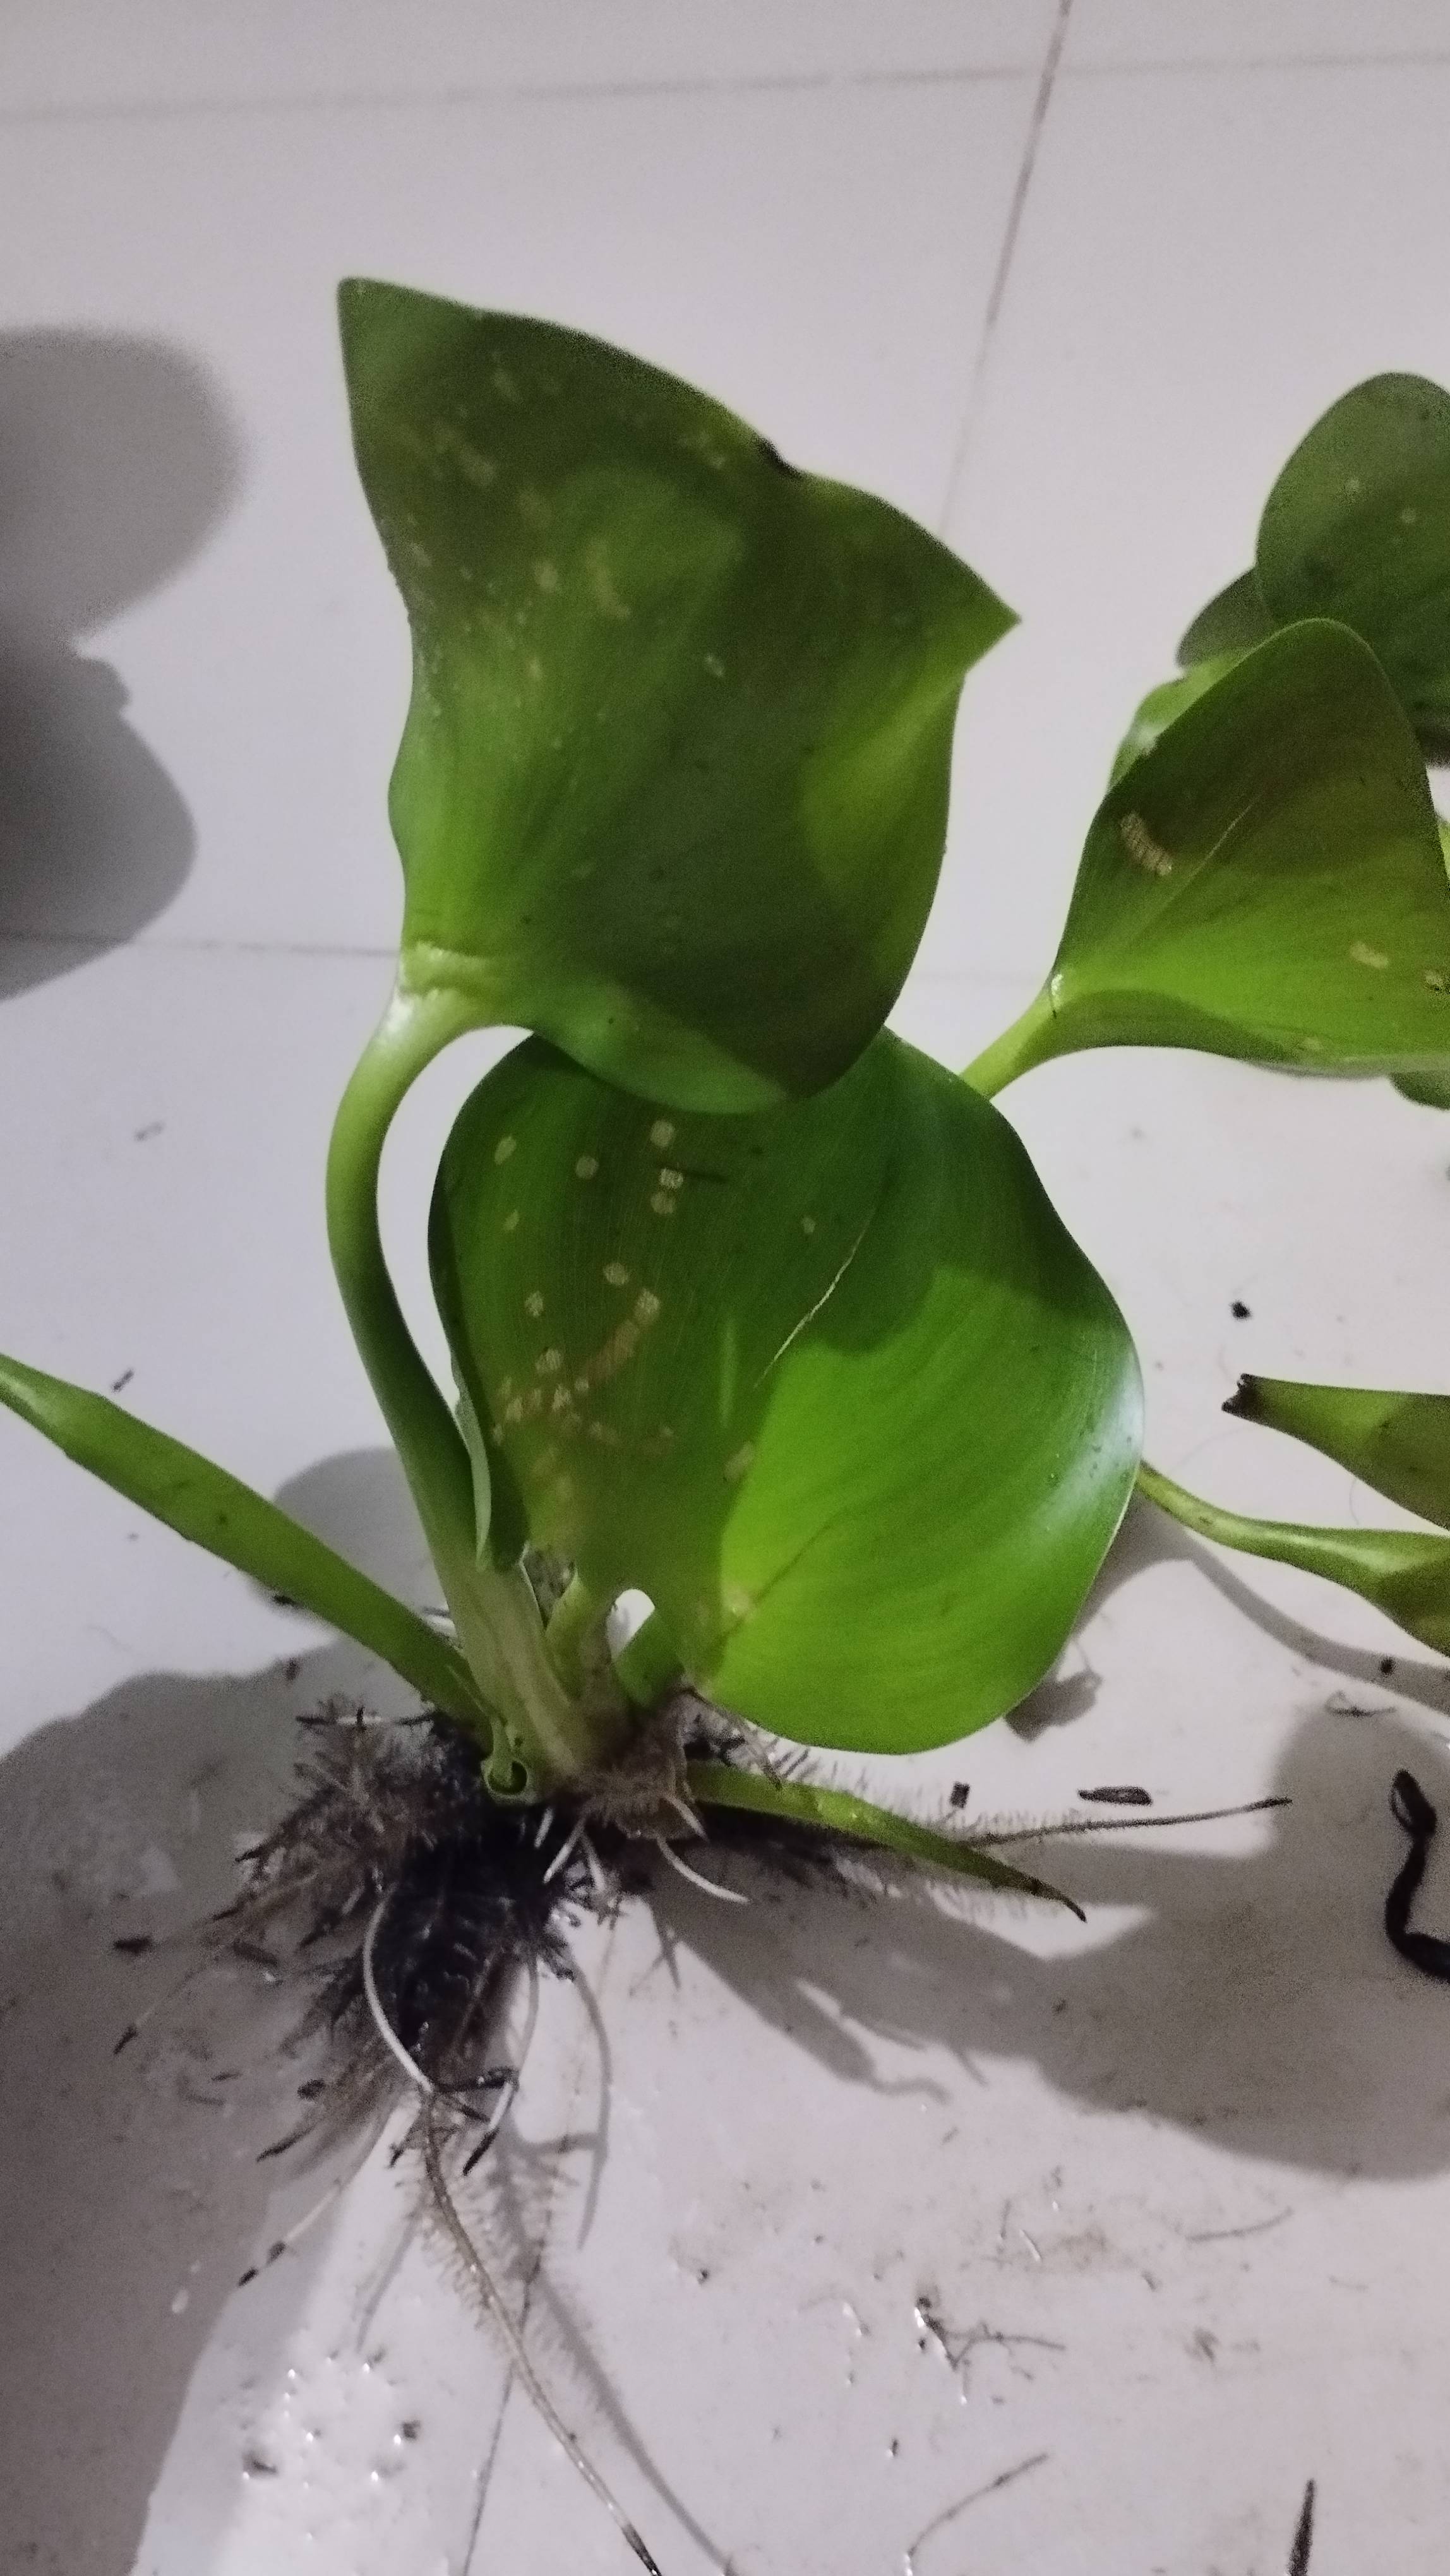
Species: Common Water Hyacinth (Eichornia crassipes)